Trans-Olza

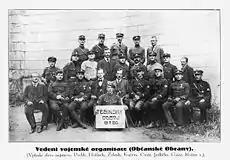
Leadership of the Civic Defence – Czech paramilitary organisation active in Cieszyn Silesia

Historian Richard M. Watt writes, "On 5 November 1918, the Poles and the Czechs in the region disarmed the Austrian garrison (...) The Poles took over the areas that appeared to be theirs, just as the Czechs had assumed administration of theirs. Nobody objected to this friendly arrangement (...) Then came second thoughts in Prague. It was observed that under the agreement of 5 November, the Poles controlled about a third of the duchy's coal mines. The Czechs realized that they had given away rather a lot (...) It was recognized that any takeover in Cieszyn would have to be accomplished in a manner acceptable by the victorious Allies (...), so the Czechs cooked up a tale that the Cieszyn area was becoming Bolshevik (...) The Czechs put together a substantial body of infantry – about 15,000 men – and on 23 January 1919, they invaded the Polish-held areas. To confuse the Poles, the Czechs recruited some Allied officers of Czech background and put these men in their respective wartime uniforms at the head of the invasion forces. After a little skirmishing, the tiny Polish defense force was nearly driven out."